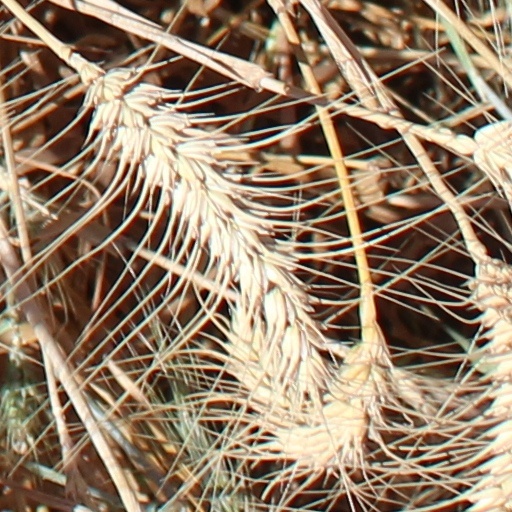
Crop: wheat